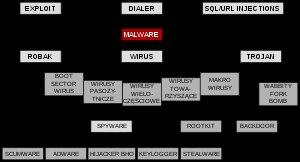
Un logiciel malveillant ou maliciel, aussi dénommé logiciel nuisible ou programme malveillant ou pourriciel, est un programme développé dans le but de nuire à un système informatique, sans le consentement de l'utilisateur dont l'ordinateur est infecté.